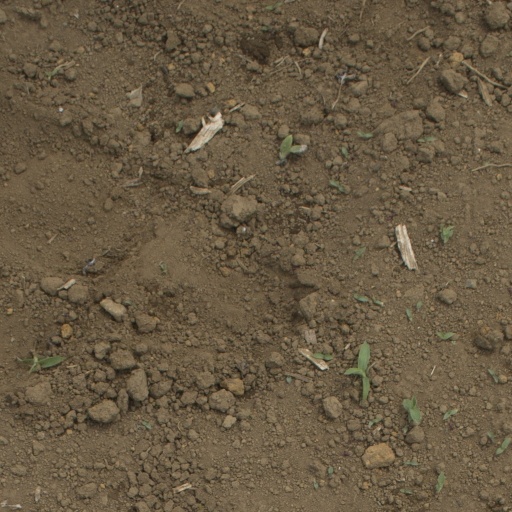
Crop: Jerusalem artichoke